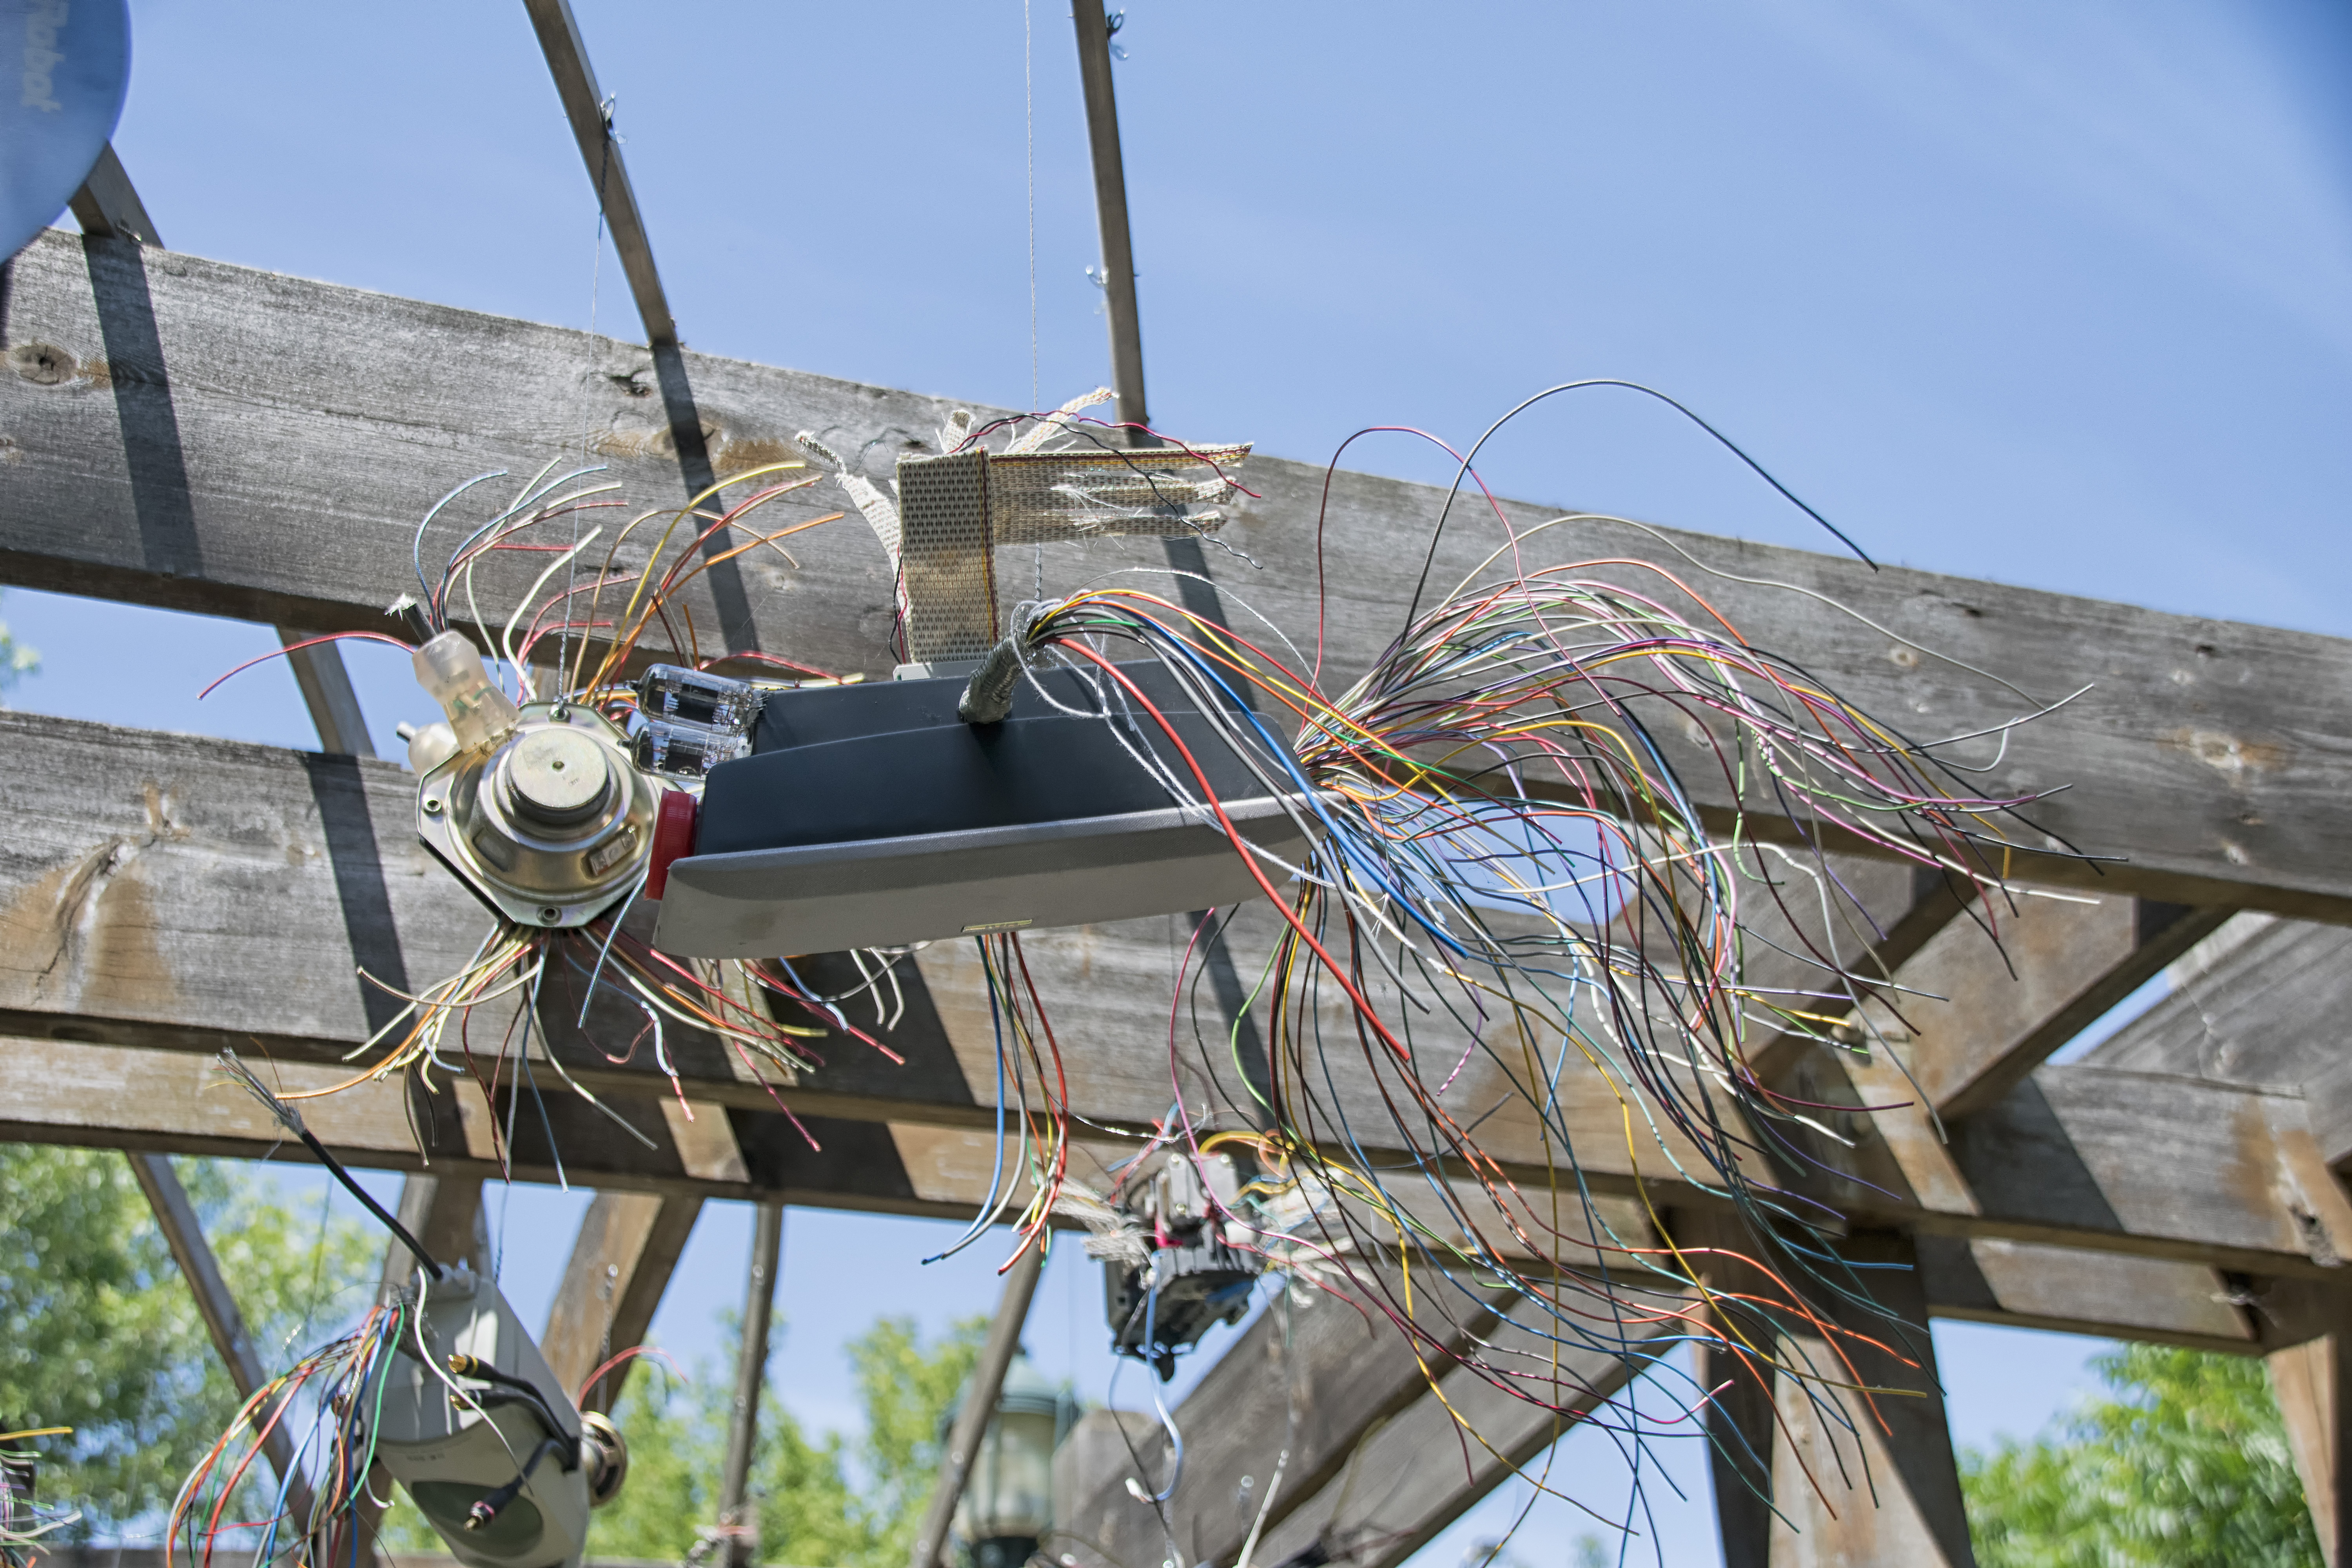
vehicle, mast, art, canada, quebec, sherbrooke, galleon